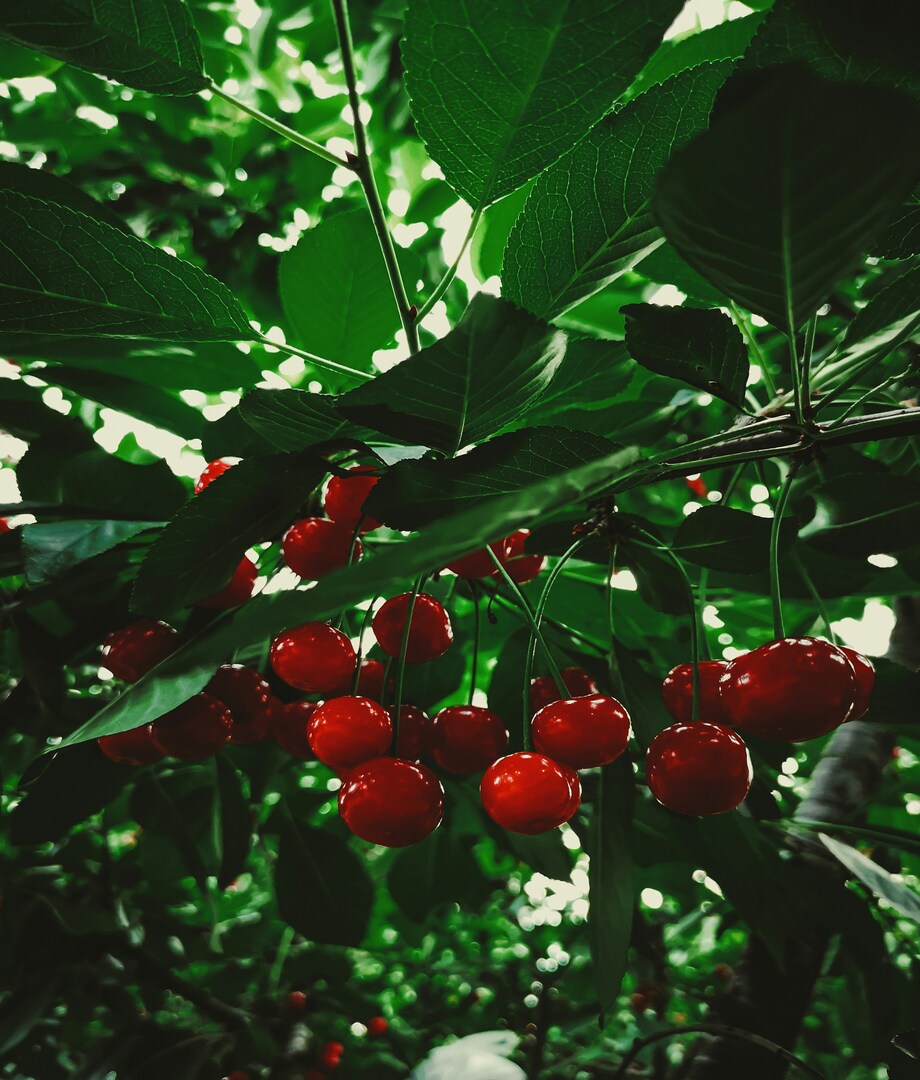
Label: cherry